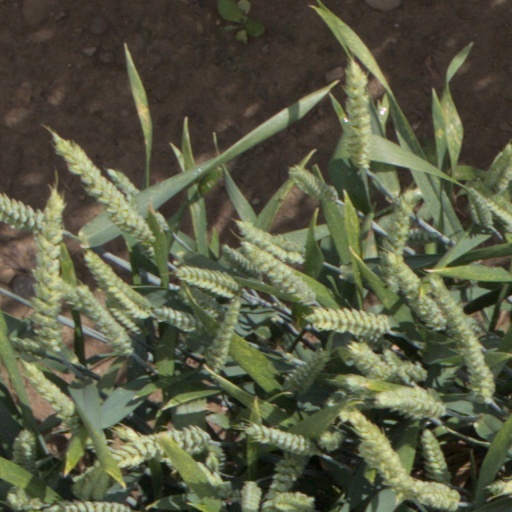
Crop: wheat